Vinland Saga season 2

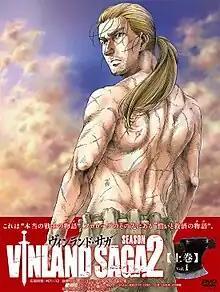
Cover art for the first home media volume of the season, featuring Thorfinn

The second season of the "Vinland Saga" anime television series is produced by MAPPA and based on the manga series of the same name by Makoto Yukimura. Despite the studio change, the series retained its main production staff from the previous season. The series is directed by Shūhei Yabuta, with Hiroshi Seko handling series composition, Takahiko Abiru designing the characters and Yutaka Yamada composing the music. Taking place a year after the events of the first season, the season primarily focuses on a slave from England named Einar as he meets the protagonist, Thorfinn, while working in a farm.